Claude Thomas Stanfield Moore

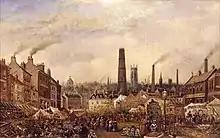
The Morledge in Derby with a fair in progress

Claude Thomas Stanfield Moore (1 June 1853 – 2 April 1901) was a British artist from Nottingham who flourished from 1876 until his death in 1901. He was initially a landscape artist, but became better known for his maritime scenes and views over the Thames.